Mohd Johari Baharum

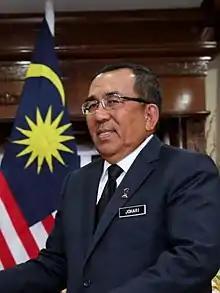

Mohd Johari bin Baharum (born 13 April 1954) is a Malaysian politician and was a three-term Member of the Parliament of Malaysia for the Kubang Pasu constituency in Kedah, Malaysia from 2004 to 2018. He was elected to Parliament at the 2004 election, replacing former fourth Prime Minister Mahathir Mohamad, who was retiring then. Mohd Johari is a member of United Malays National Organisation (UMNO) party, a component party of the previous governing Barisan Nasional coalition.